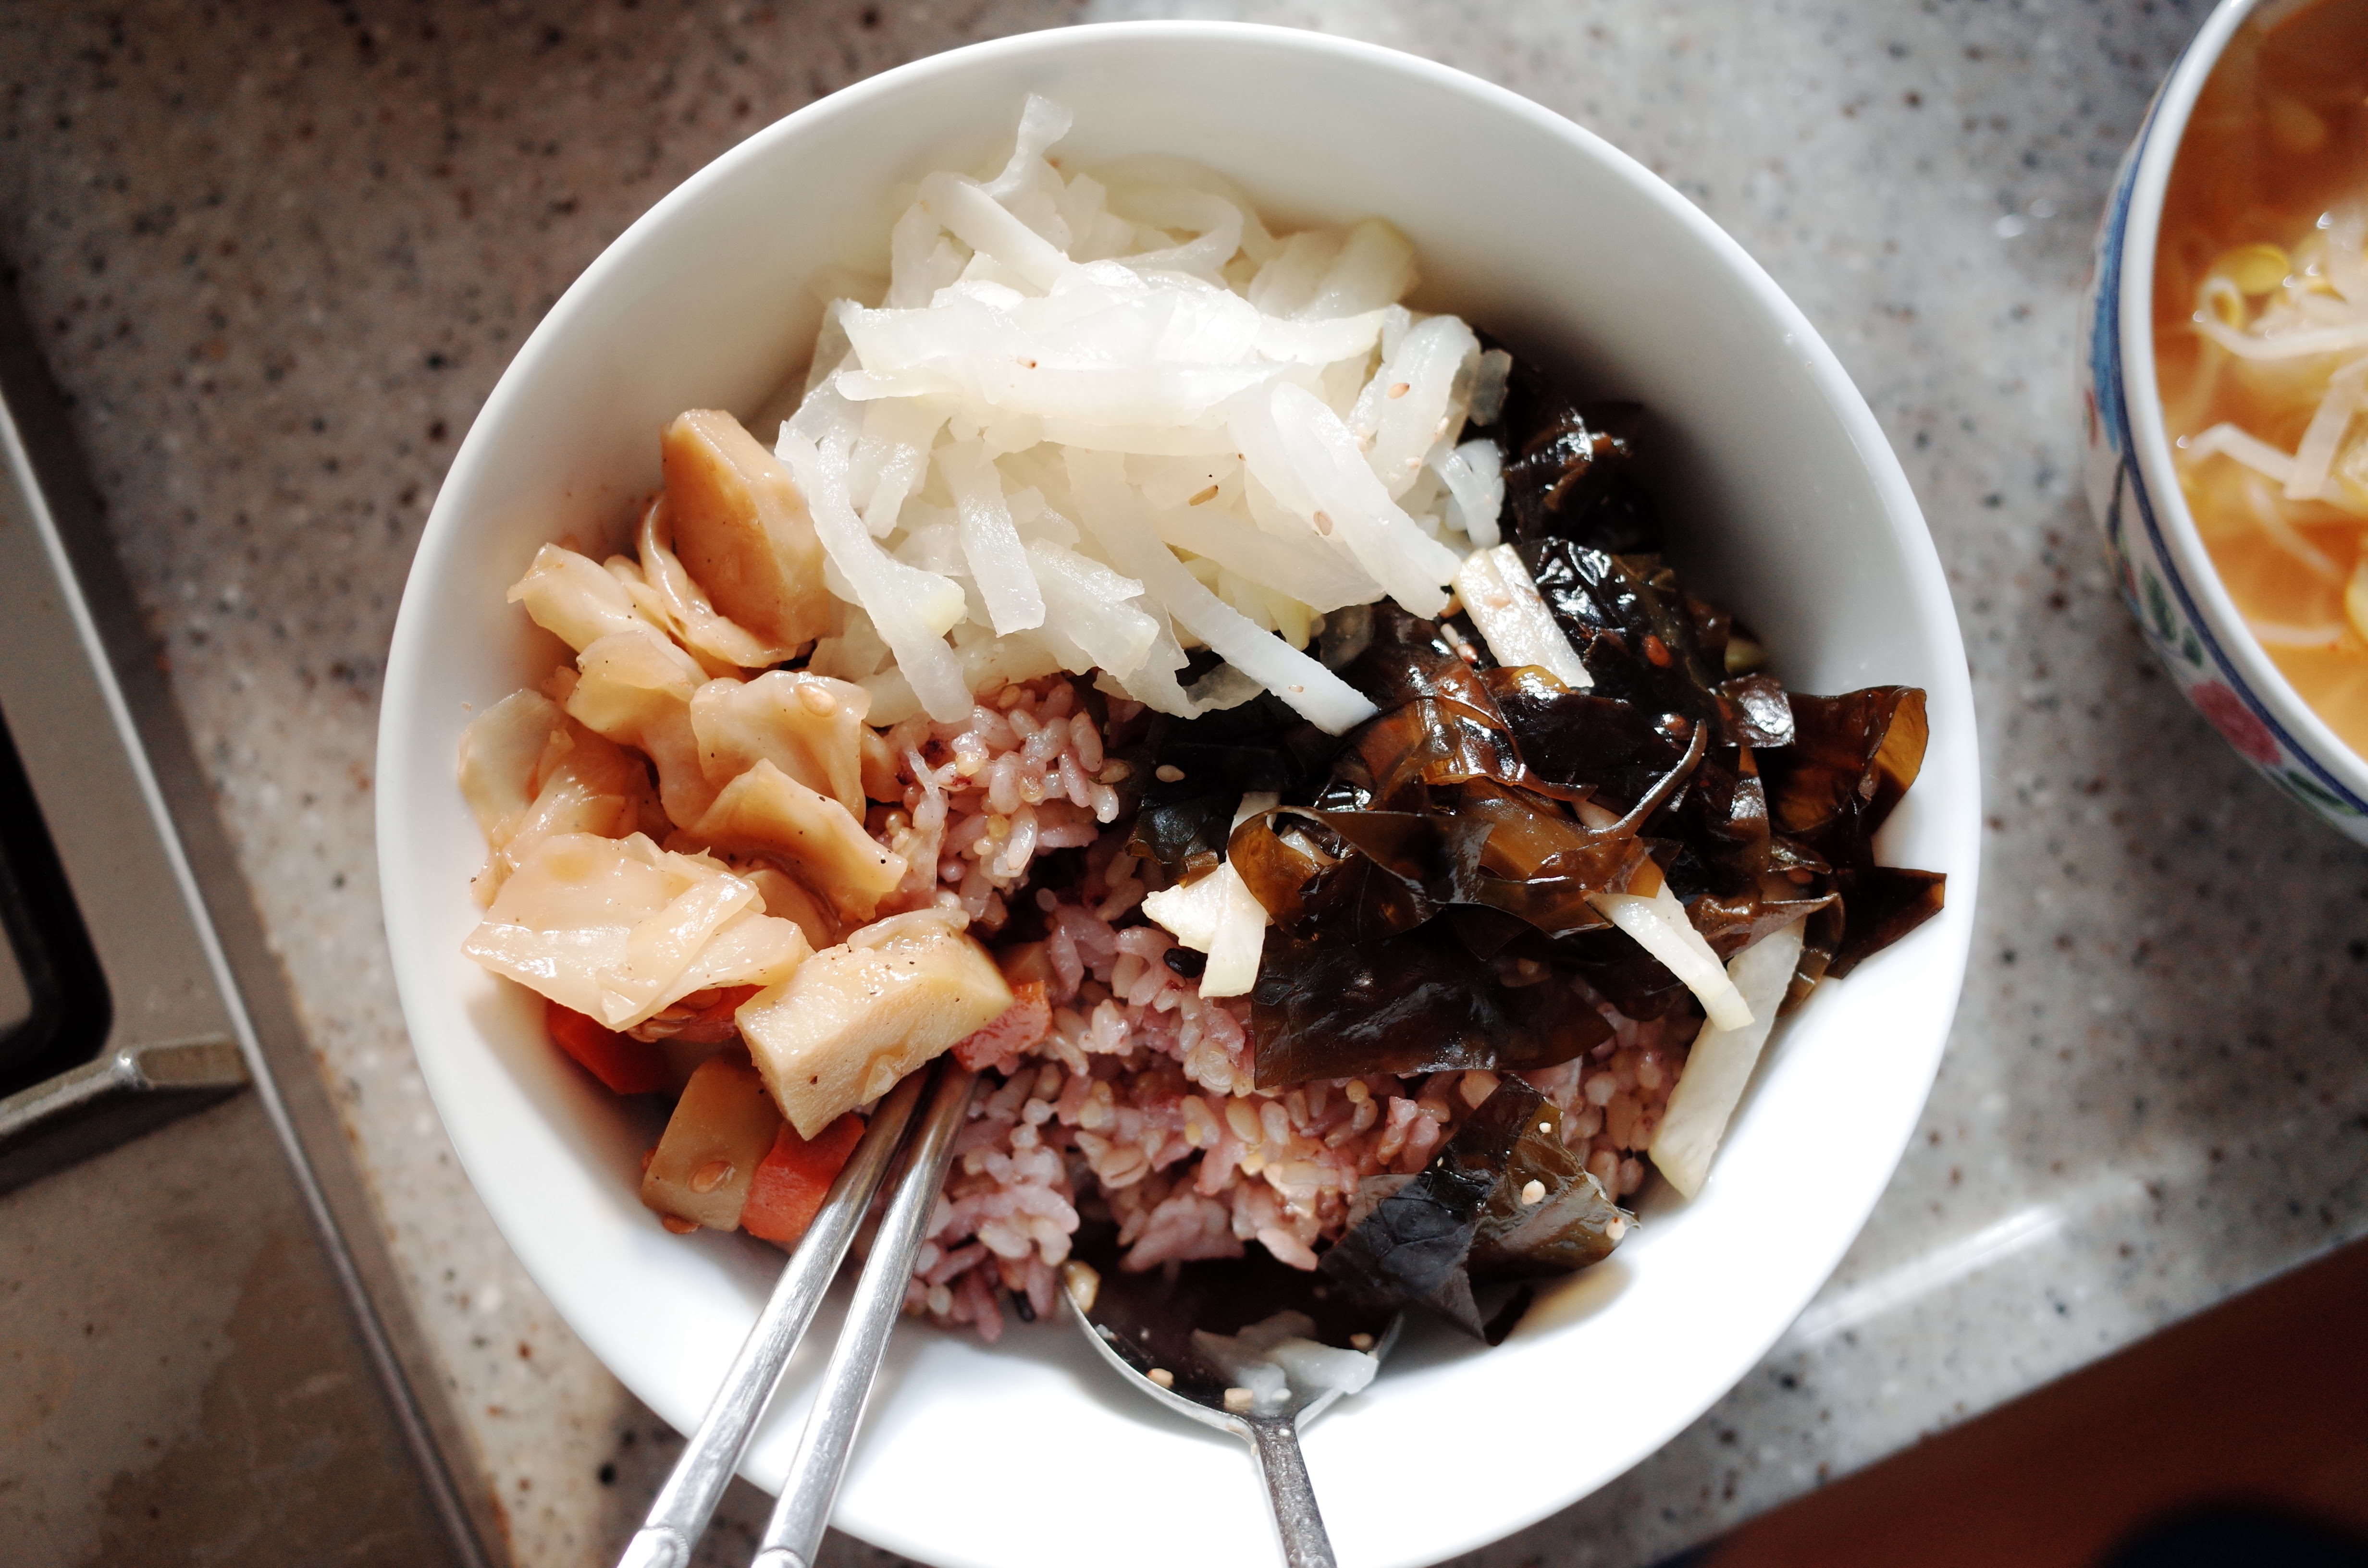
dish, meal, food, produce, vegetable, meat, cuisine, asian food, vegan, vegetarian, moo, korean, republic of korea, brown rice, bibimbap, wakame